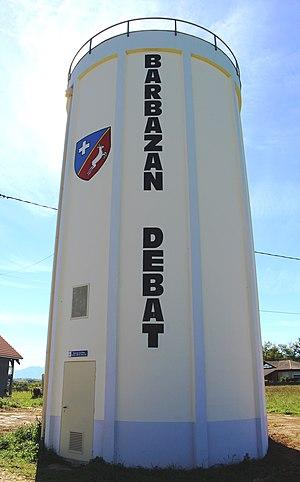
Château d'eau de Barbazan-Debat (Hautes-Pyrénées)
Barbazan-Debat est une commune française située dans le département des Hautes-Pyrénées, en région Occitanie.